European Tournament for Dancing Students

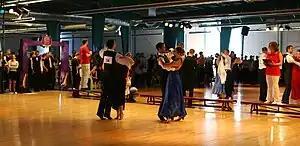
The 41st ETDS in Groningen, 2009.

The ETDS spans four days, commencing on a Friday evening and concluding on Monday morning. While each ETDS is individual in its rules, contents and schedule, the event typically includes: